Kosta Šumenković

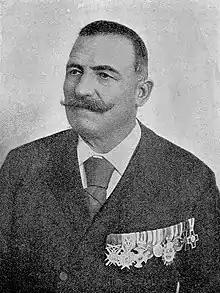

Kosta Šumenković (Borovac, then under the Ottoman Empire, 1829 - Belgrade, Kingdom of Serbia, 1905) was a merchant, Serbian national worker and volunteer in the Serbian-Turkish wars of 1876-1878 and the Serbian-Bulgarian War. He was the founder of the Society of St. Sava with Svetomir Nikolajević.